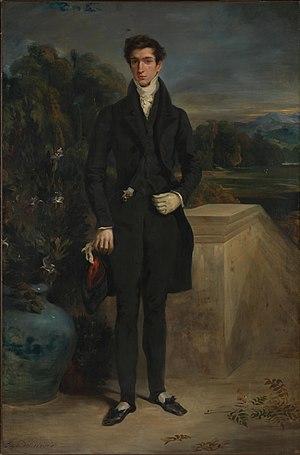
Henri César Auguste Schwiter, né le 8 janvier 1768 à Rueil-Malmaison, mort le 11 août 1839 à Nancy, est un général français de la Révolution et de l’Empire.